List of Tennessee Titans first-round draft picks

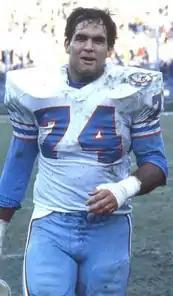
Offensive lineman Bruce Matthews was drafted ninth overall in the 1983 NFL draft and spent his entire career, 19 seasons, with the team. He was a seven-time first-team All-Pro, 14-time Pro Bowler, and won the 2001 Bart Starr Award. In addition to being inducted into the Titans Ring of Honor and having his number retired, he was also inducted into the Pro Football Hall of Fame in 2007 and selected for the NFL 100th Anniversary All-Time Team.

The Tennessee Titans are a professional American football team based in Nashville, Tennessee. The Titans compete in the National Football League (NFL) as a member of the American Football Conference South Division. Founded in 1959 by Houston oil tycoon Bud Adams (who remained the owner until his death in 2013), they were a charter member of the American Football League (AFL) and joined the NFL in 1970 as part of the AFL–NFL merger. The team was originally known as the Houston Oilers and began play in 1960 in Houston, Texas. In 1997, the Oilers relocated to Nashville, Tennessee, playing at the Liberty Bowl Memorial Stadium in Memphis for one season while waiting for a new stadium to be constructed. The team moved to Nashville's Vanderbilt Stadium in 1998. The team was known as the Tennessee Oilers for the 1997 and 1998 seasons. They changed their name to the Tennessee Titans for the 1999 season, when they moved into Adelphia Coliseum (now known as Nissan Stadium), where they have played their home games since.